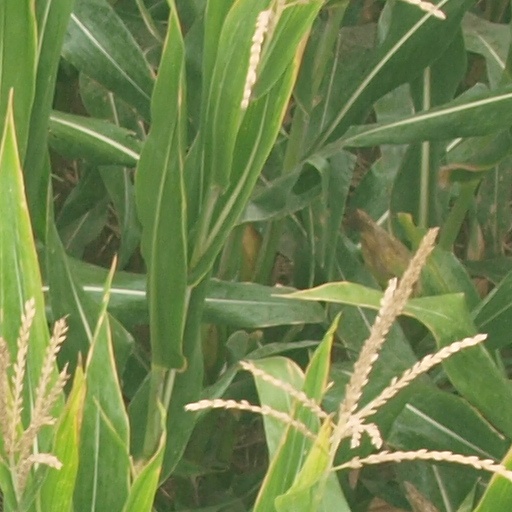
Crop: maize; corn